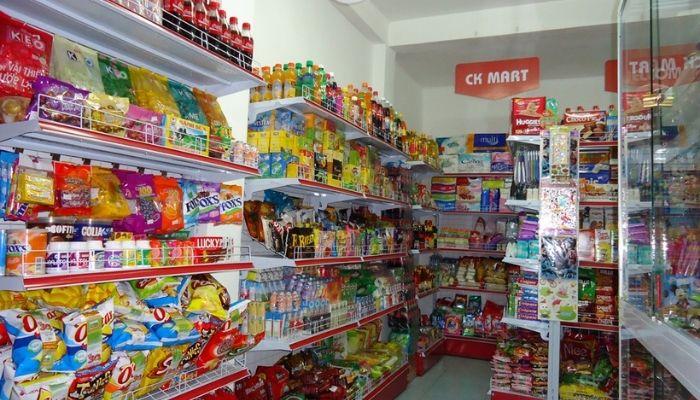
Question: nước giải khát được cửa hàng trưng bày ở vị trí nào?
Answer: được đặt ở phía trên cùng của kệ